Mario

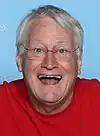
Charles Martinet voiced Mario for over 30 years before shifting to a brand ambassador position.

Mario was voiced by Charles Martinet from 1991 to 2023. When he crashed the audition, the directors were preparing to close for the night, already packing up when he arrived. He was given this prompt: "an Italian plumber from Brooklyn". He immediately thought of a stereotypical Italian accent with a voice similar to that of a mobster. He then assumed the voice would be too harsh for children, so he planned on using a voice of an older figure. However, according to Martinet, the audition for Mario was the only time where his thoughts crashed and he spoke complete nonsense. After he was prompted about the character, he babbled the following in a soft and friendly voice instead: